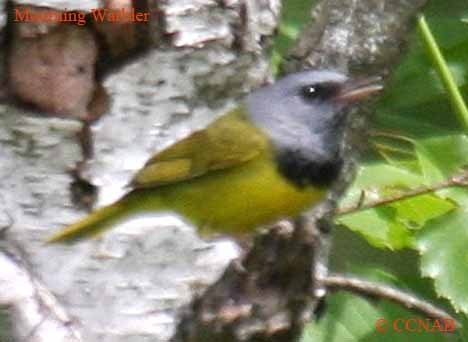
small yellow bird , pale gray head with a black stripe on his breast, black secondaries and eyes.
the bird has a yellow body with a grey head and an orange beak.
this bird has a black crown, a black breast, and a lime green belly and back.
this bird is white and yellow in color with a skinny beak, and black eye rings.
the small, bright green bird has a gray head, a black breast, a black superciliary and a pointed bill on the relatively large head.
this small bird has green feathers and a gray and black head.
a small, flat-beaked bird with a grey head, black breast and golden body.
this bird is gray and yellow in color, with a light brown beak.
this bird has a black crown as well as a black bill
this bird has wings that are yellow and has a black head
Species: Mourning Warbler